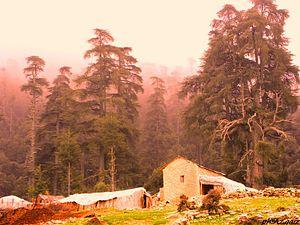
Maison à Ajdir province de Khénifra
Ajdir des Izaïane est une petite bourgade rurale et le nom du plateau et de la célèbre forêt de cèdres à une trentaine de kilomètres à l'est de Khénifra. Il relève de la commune rurale d'Aguelmame Azegza. Il constitue le joyau du parc national de Khénifra. C'est ici que le roi Mohammed VI a prononcé un discours fondateur, connu en tant que discours d'Ajdir, le 17 octobre 2001, avec notamment la création de l'Institut royal de la culture amazighe, dix ans avant l’officialisation dans la Constitution de la langue amazighe.